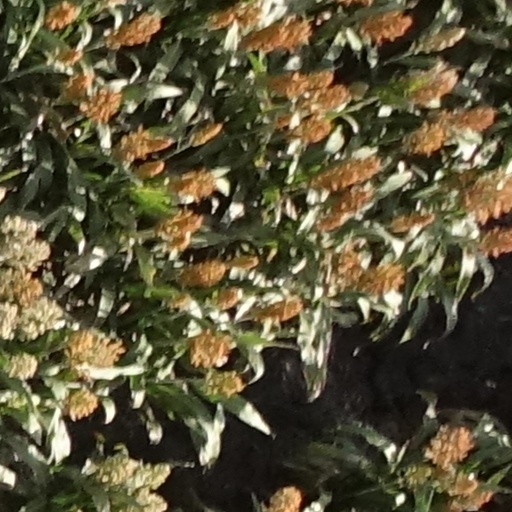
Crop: sorghum